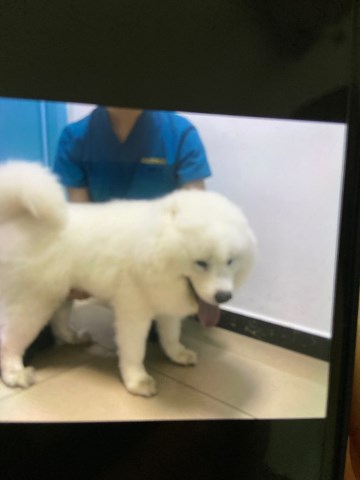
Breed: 2192-n000088-Samoyed